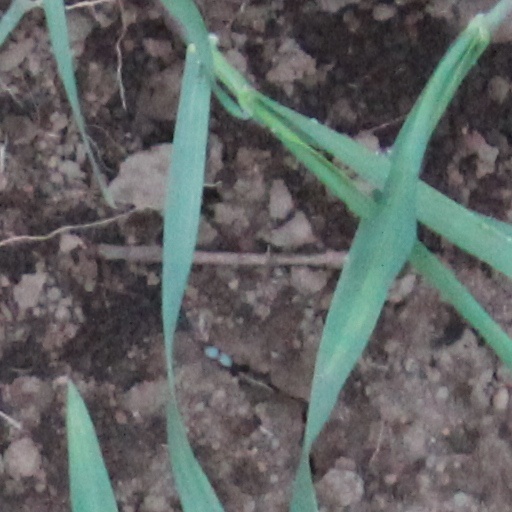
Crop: wheat